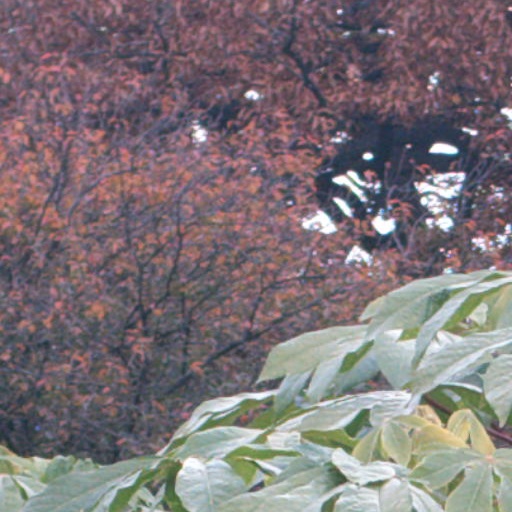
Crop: cassava